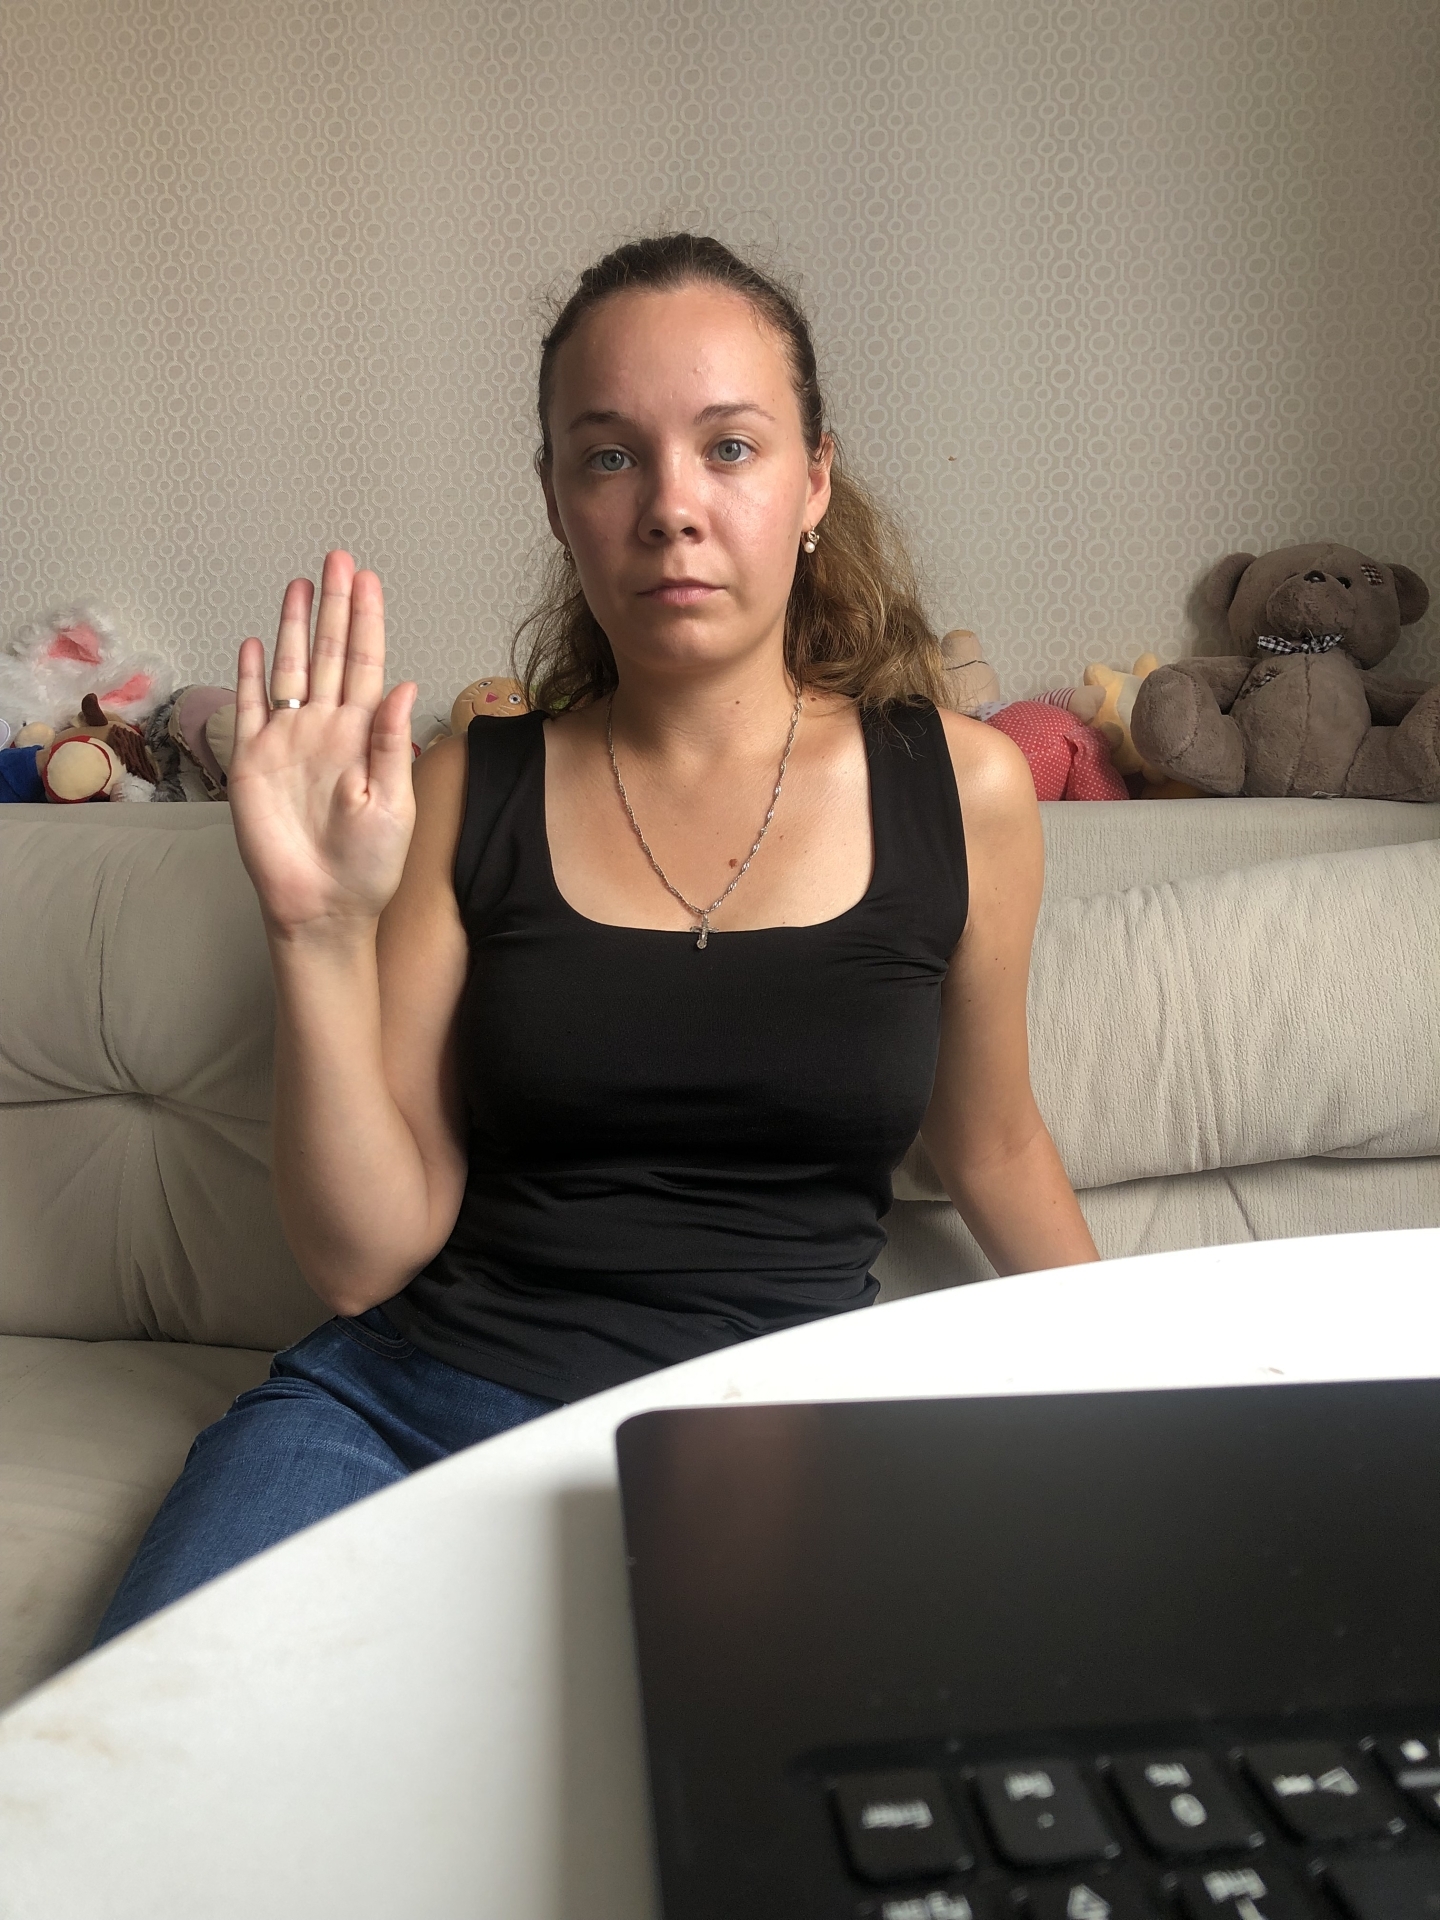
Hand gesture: stop